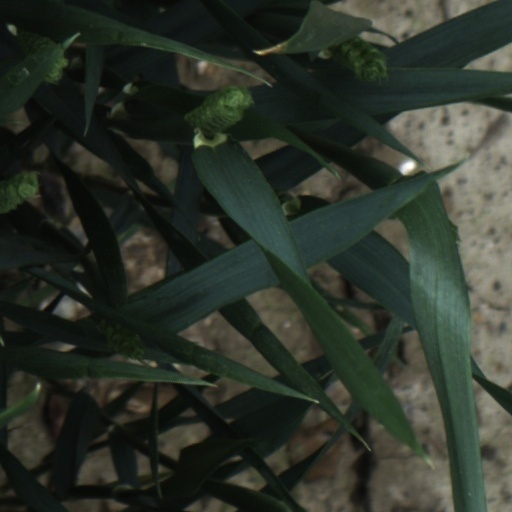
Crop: wheat